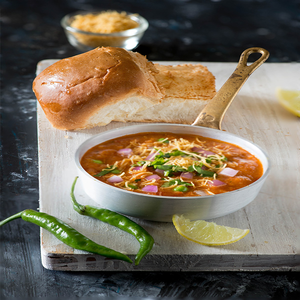
Dish: pavbhaji